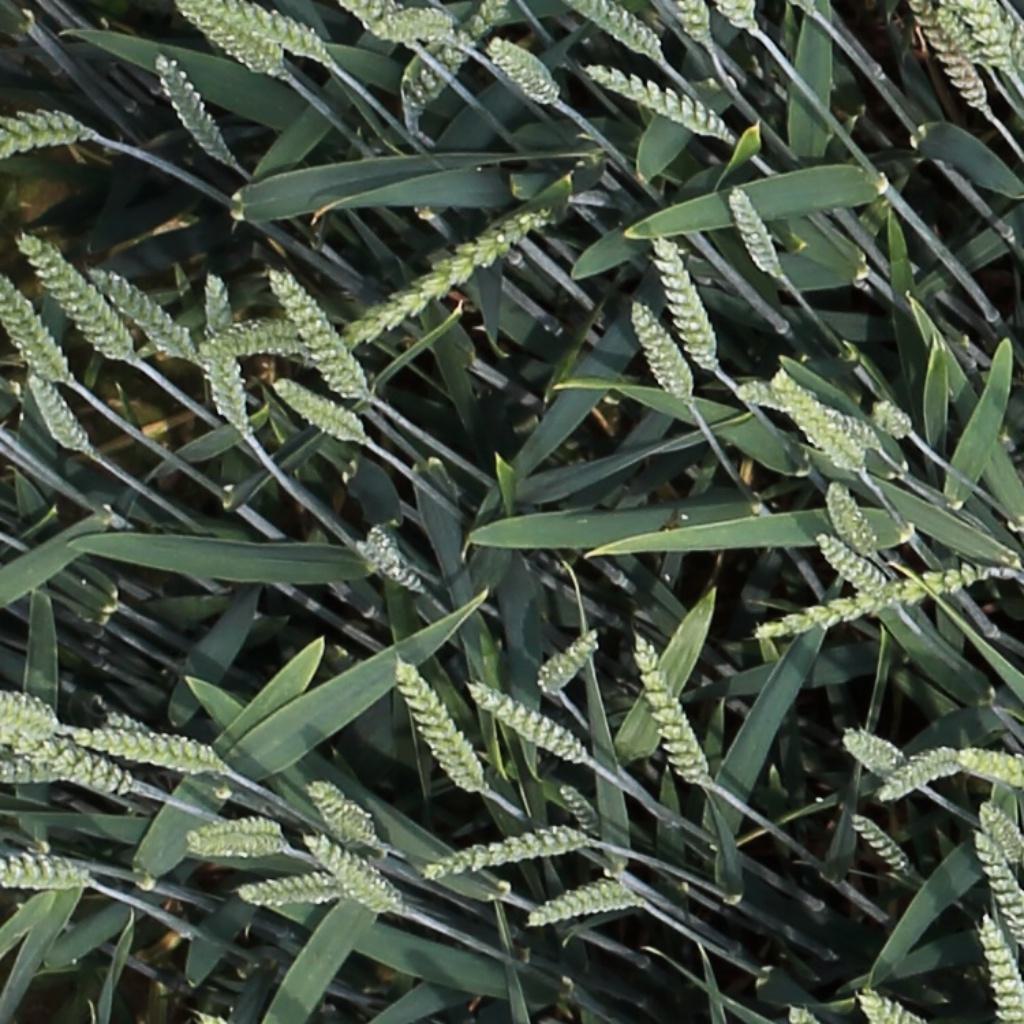
Country: Switzerland
Location: Usask
Wheat development stage: Filling